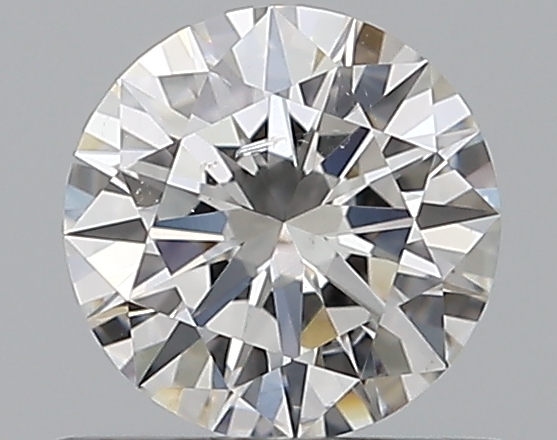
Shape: round
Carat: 0.5
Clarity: SI2
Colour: F
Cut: EX
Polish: EX
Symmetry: EX
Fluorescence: N
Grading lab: GIA
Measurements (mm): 5.19 x 5.21 x 3.09